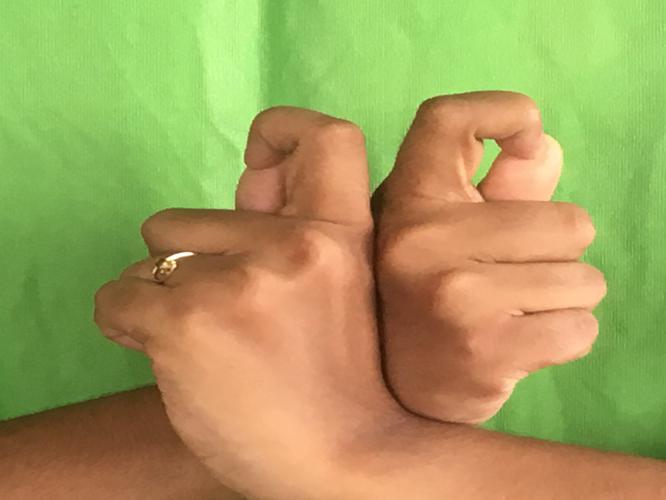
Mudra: Berunda
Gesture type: double_hand